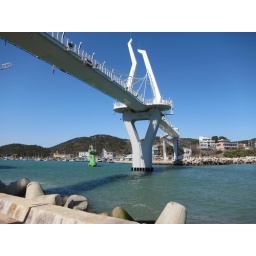
Walking bridge over channel at Jin Ha beach